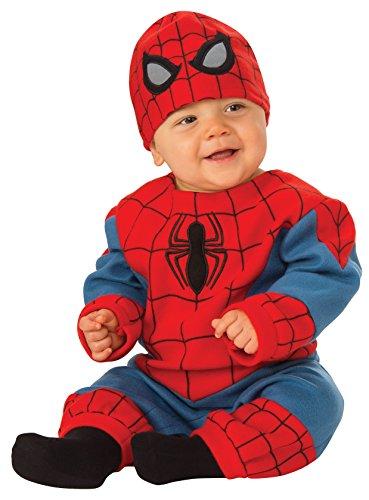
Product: Rubie's Baby's Marvel Spider-Man Romper
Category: Clothing, Shoes & Jewelry | Costumes & Accessories | Kids & Baby | Baby | Baby Boys
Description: Spider-Man fleece jumpsuit with Velcro fabric fastener and headpiece.
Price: $19.47 - $29.99